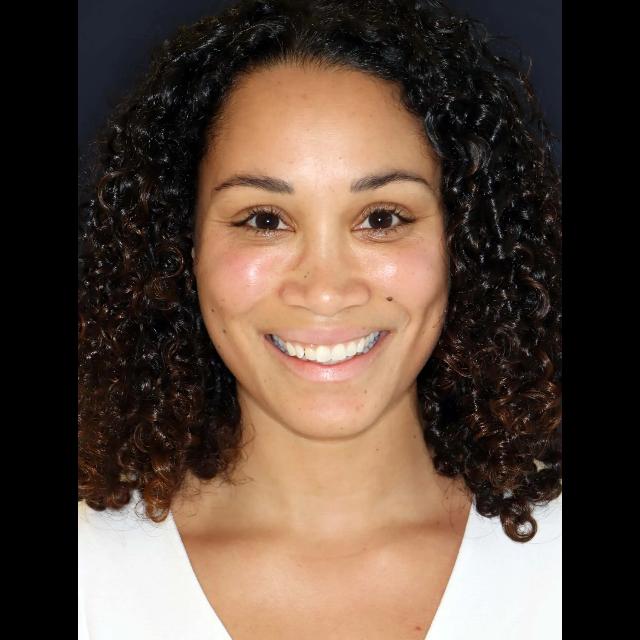
Label: Colored